Post-truth politics

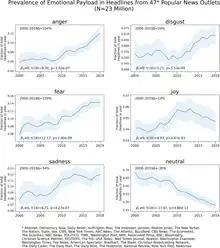
Decline of neutrality and rise in emotionality in large U.S. media news articles headlines since 2000<ref name="10.1371/journal.pone.0276367"></ref>

In modern professionalization of political communication (tied to marketing and advertising research), a defining trait of post-truth politics is that campaigners continue to repeat their talking points, even when media outlets, experts in the field in question, and others provide proof that contradicts these talking points. For example, during campaigning for the British EU referendum campaign, Vote Leave made repeated use of the claim that EU membership cost £350 million a week, although later began to use the figure as a net amount of money sent directly to the EU. This figure, which ignored the UK rebate and other factors, was described as "potentially misleading" by the UK Statistics Authority, as "not sensible" by the Institute for Fiscal Studies, and was rejected in fact checks by BBC News, Channel 4 News and Full Fact. Vote Leave nevertheless continued to use the figure as a centrepiece of their campaign until the day of the referendum, after which point they downplayed the pledge as having been an "example", pointing out that it was only ever suggested as a possible alternative use of the net funds sent to the EU. Tory MP and Leave campaigner Sarah Wollaston, who left the group in protest during its campaign, criticised its "post-truth politics". The justice secretary Michael Gove controversially claimed in an interview that the British people "Had had enough of experts".